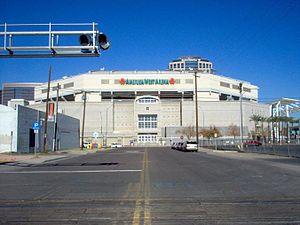
Face sud de la America West Arena (actuellement US Airways Center)
La Talking Stick Resort Arena est une salle omnisports située près du Chase Field, le stade des Diamondbacks de l'Arizona, dans le centre de Phoenix en Arizona.